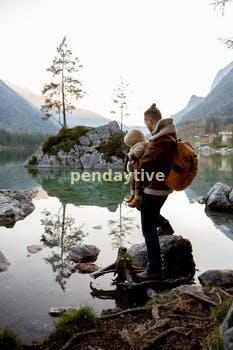
Label: Watermark